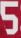
Number: 5